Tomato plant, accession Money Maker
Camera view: horizontal (90 deg, fisheye); turntable rotation: 120 degrees
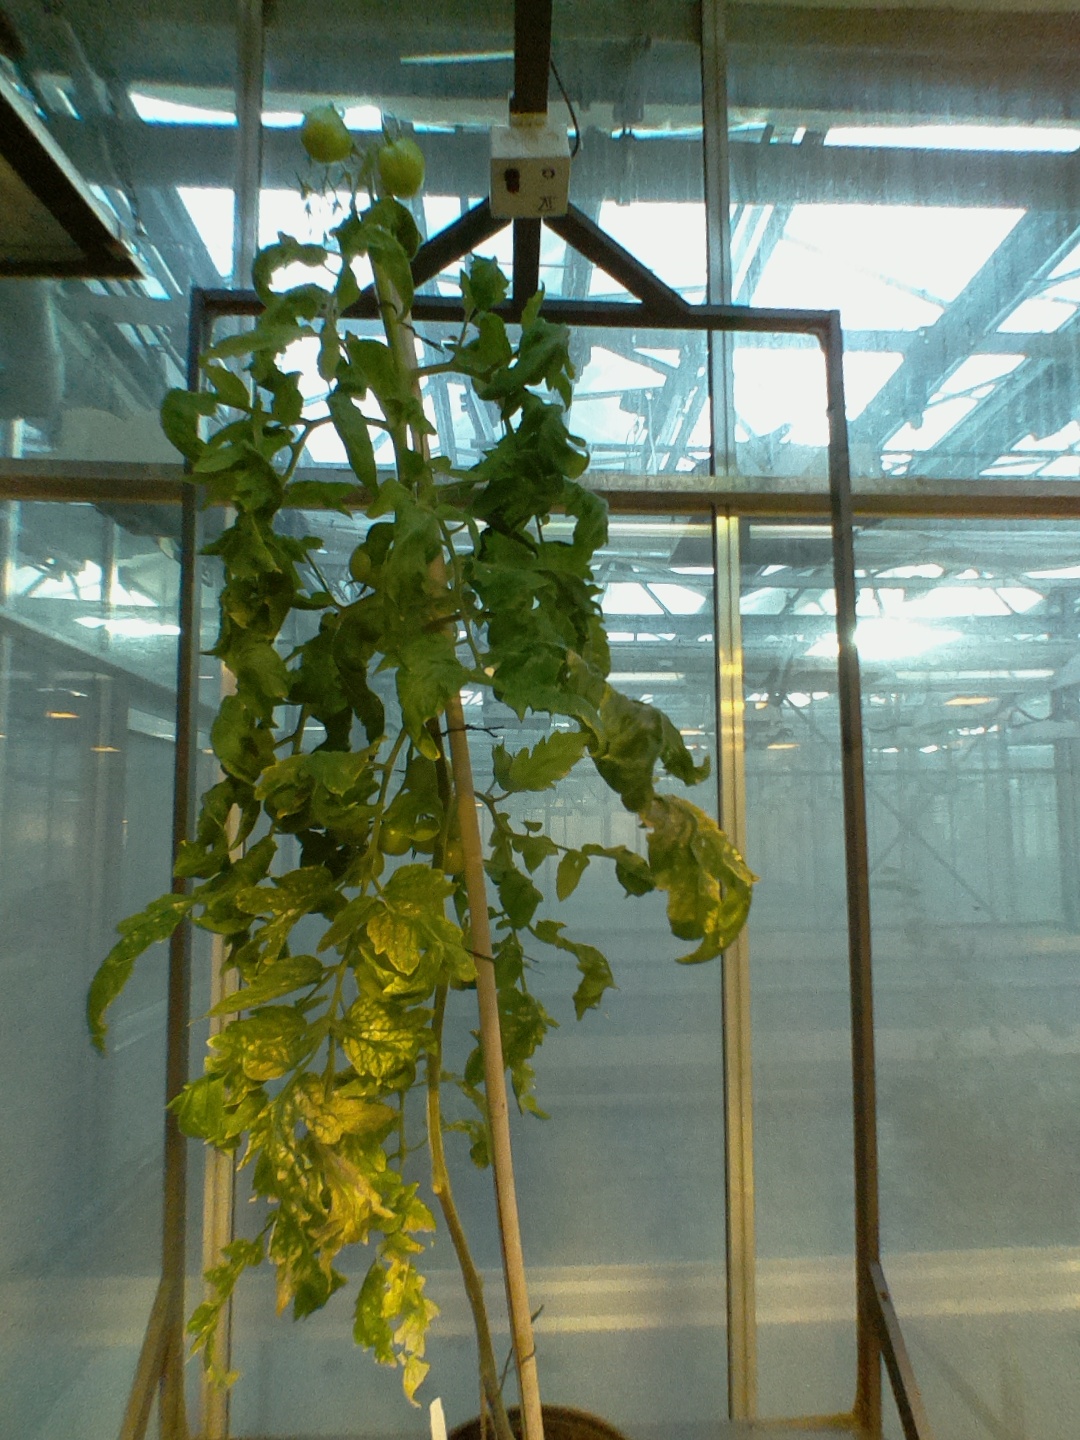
BBCH growth stage 79: 90% -100% of final fruit size